Gustav Badin

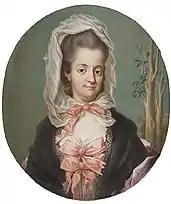
Princess Sophia Albertina of Sweden

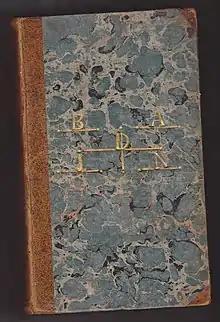
A book from the library of Badin, with his name lettered in gilt on front cover

On 11 December 1768, he was baptised in the chapel of Drottningholm Palace with the entire royal family, except Prince Charles, as his godparents.